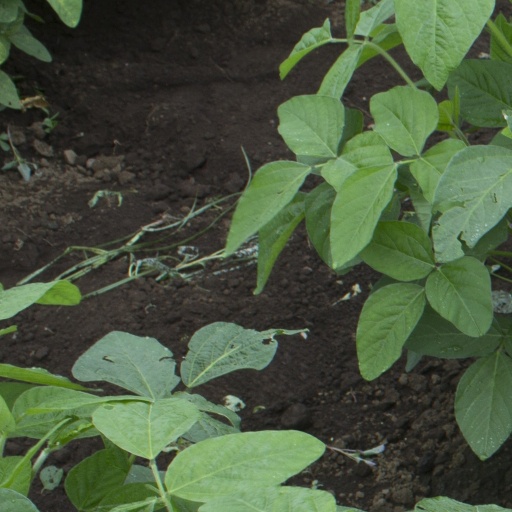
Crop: soybean